USCGC Spar (WLB-206)

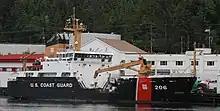

In 2012, "Spar" was adopted as honorary ship of the Sun’aq Tribe of Kodiak, the only known cutter to have received such a title.